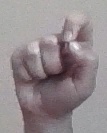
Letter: fa